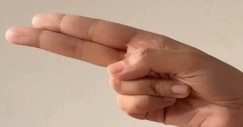
ASL sign: H